Dairis Bertāns

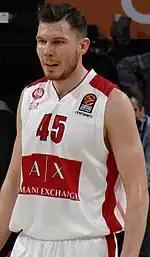
Bertāns with Olimpia Milano in November 2017

On 10 July 2017, Bertāns signed with Italian club Olimpia Milano. In his first season with Milano, Bertāns helped Milano to win the 2018 Italian League championship.